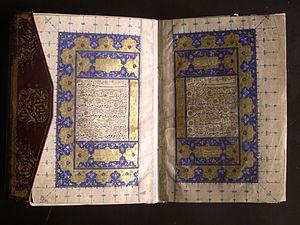
Coran d'Ibn-al-Yas, Iran, an 1506, Musée d'art sacré du Gard, Pont-Saint-Esprit, France
Le musée d'art sacré du Gard, situé dans le centre historique de Pont-Saint-Esprit dans le département français du Gard, est installé dans la Maison des chevaliers, demeure médiévale dont l'origine remonte au XIIᵉ siècle. Le bâtiment, acquis par le Conseil général du Gard en 1988 est intégralement classé monument historique depuis 1992.